Kizhi Island

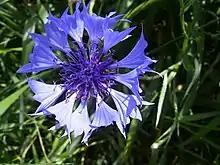
Cornflower (Centaurea cyanus)

The area of Kizhi island differs from most of other parts of Onega Lake. It is characterized by numerous small islands, which reduce the water flow, and relatively shallow and uneven lake bottom. Whereas the average depth of the lake is , the depth is about in the Kizhi and only in some places reaches . Because of the weak flows and shallow depth, water is relatively warm and quiet that promotes growth of aquatic vegetation. Fish types include roach, some gobies, crucian carp, sabre carp, perch, ruffe, pike, common dace, silver bream, Ide, gudgeon, carp bream, spined loach, European smelt, char, pike-perch, rudd and burbot.